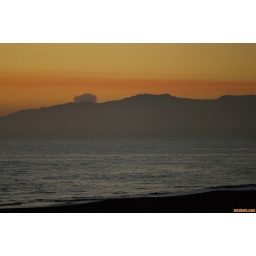
the large cloud over the mountains is from a fire in ventura county